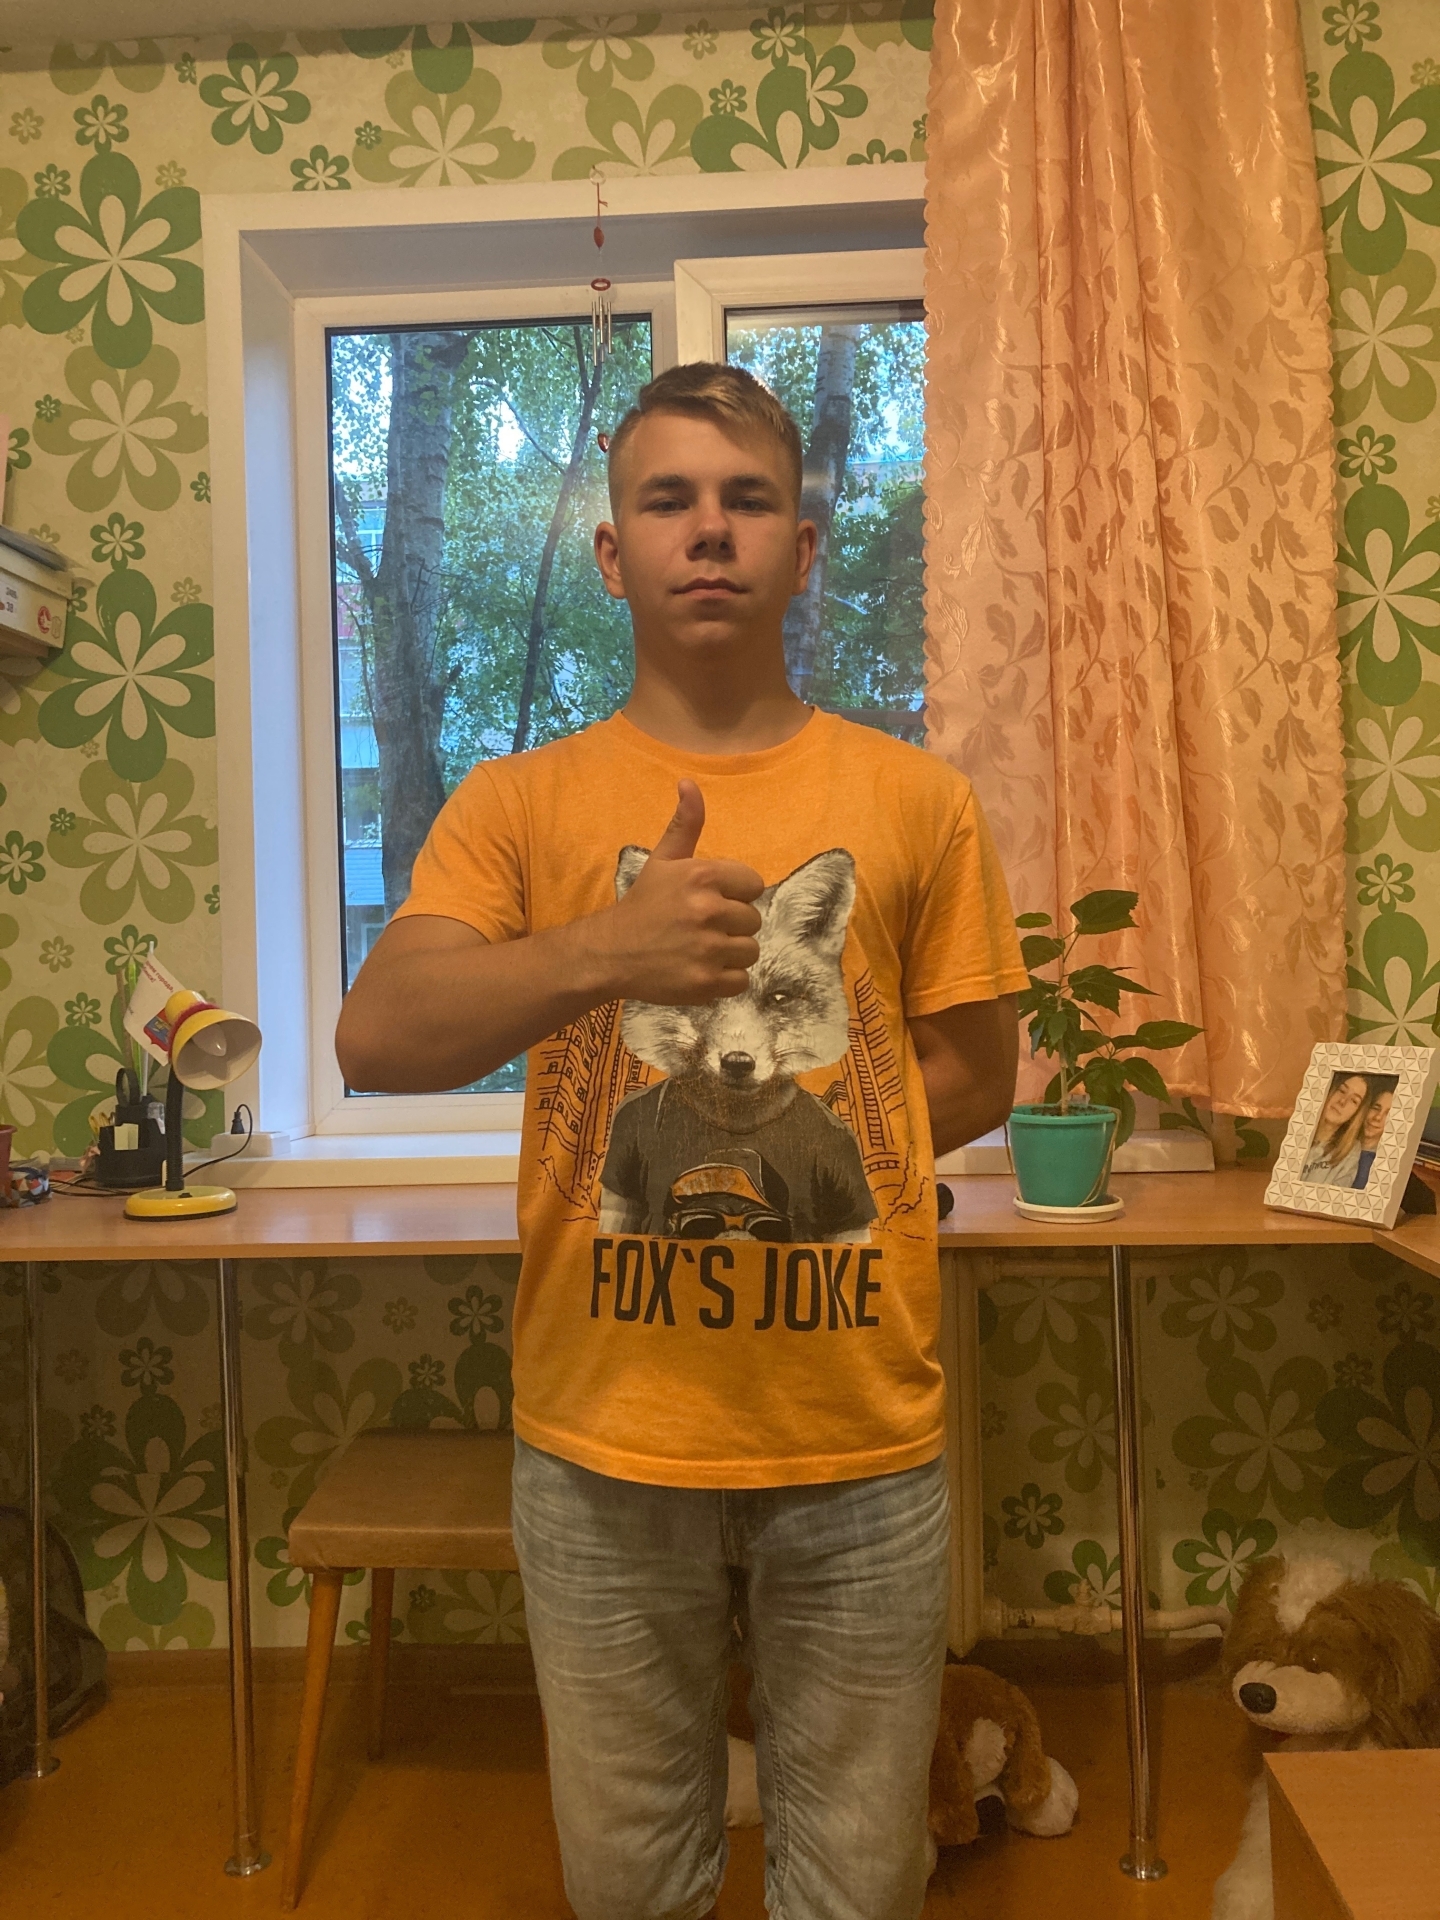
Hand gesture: like